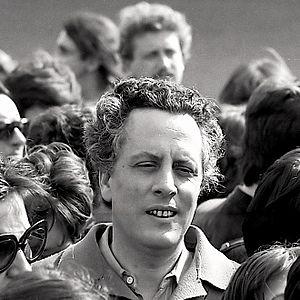
Leo Paolazzi, connu en littérature sous le nom de plume Antonio Porta, est un romancier, poète et traducteur italien contemporain.